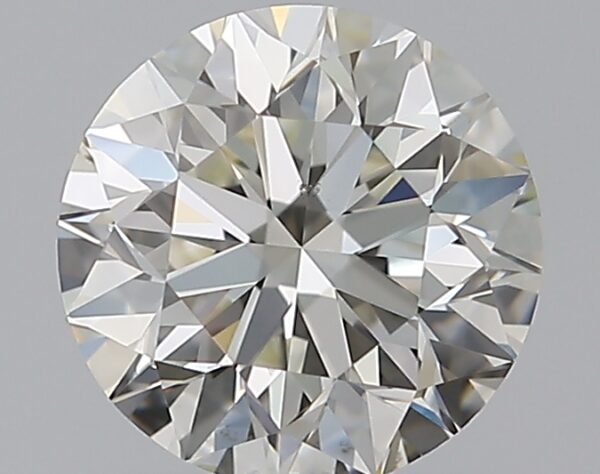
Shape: round
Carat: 0.8
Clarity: VS2
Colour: J
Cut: VG
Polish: EX
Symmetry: EX
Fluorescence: N
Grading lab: GIA
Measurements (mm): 5.79 x 5.82 x 3.74